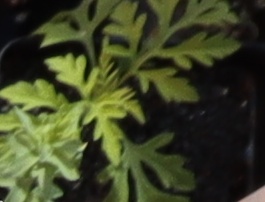
Label: Ragweed